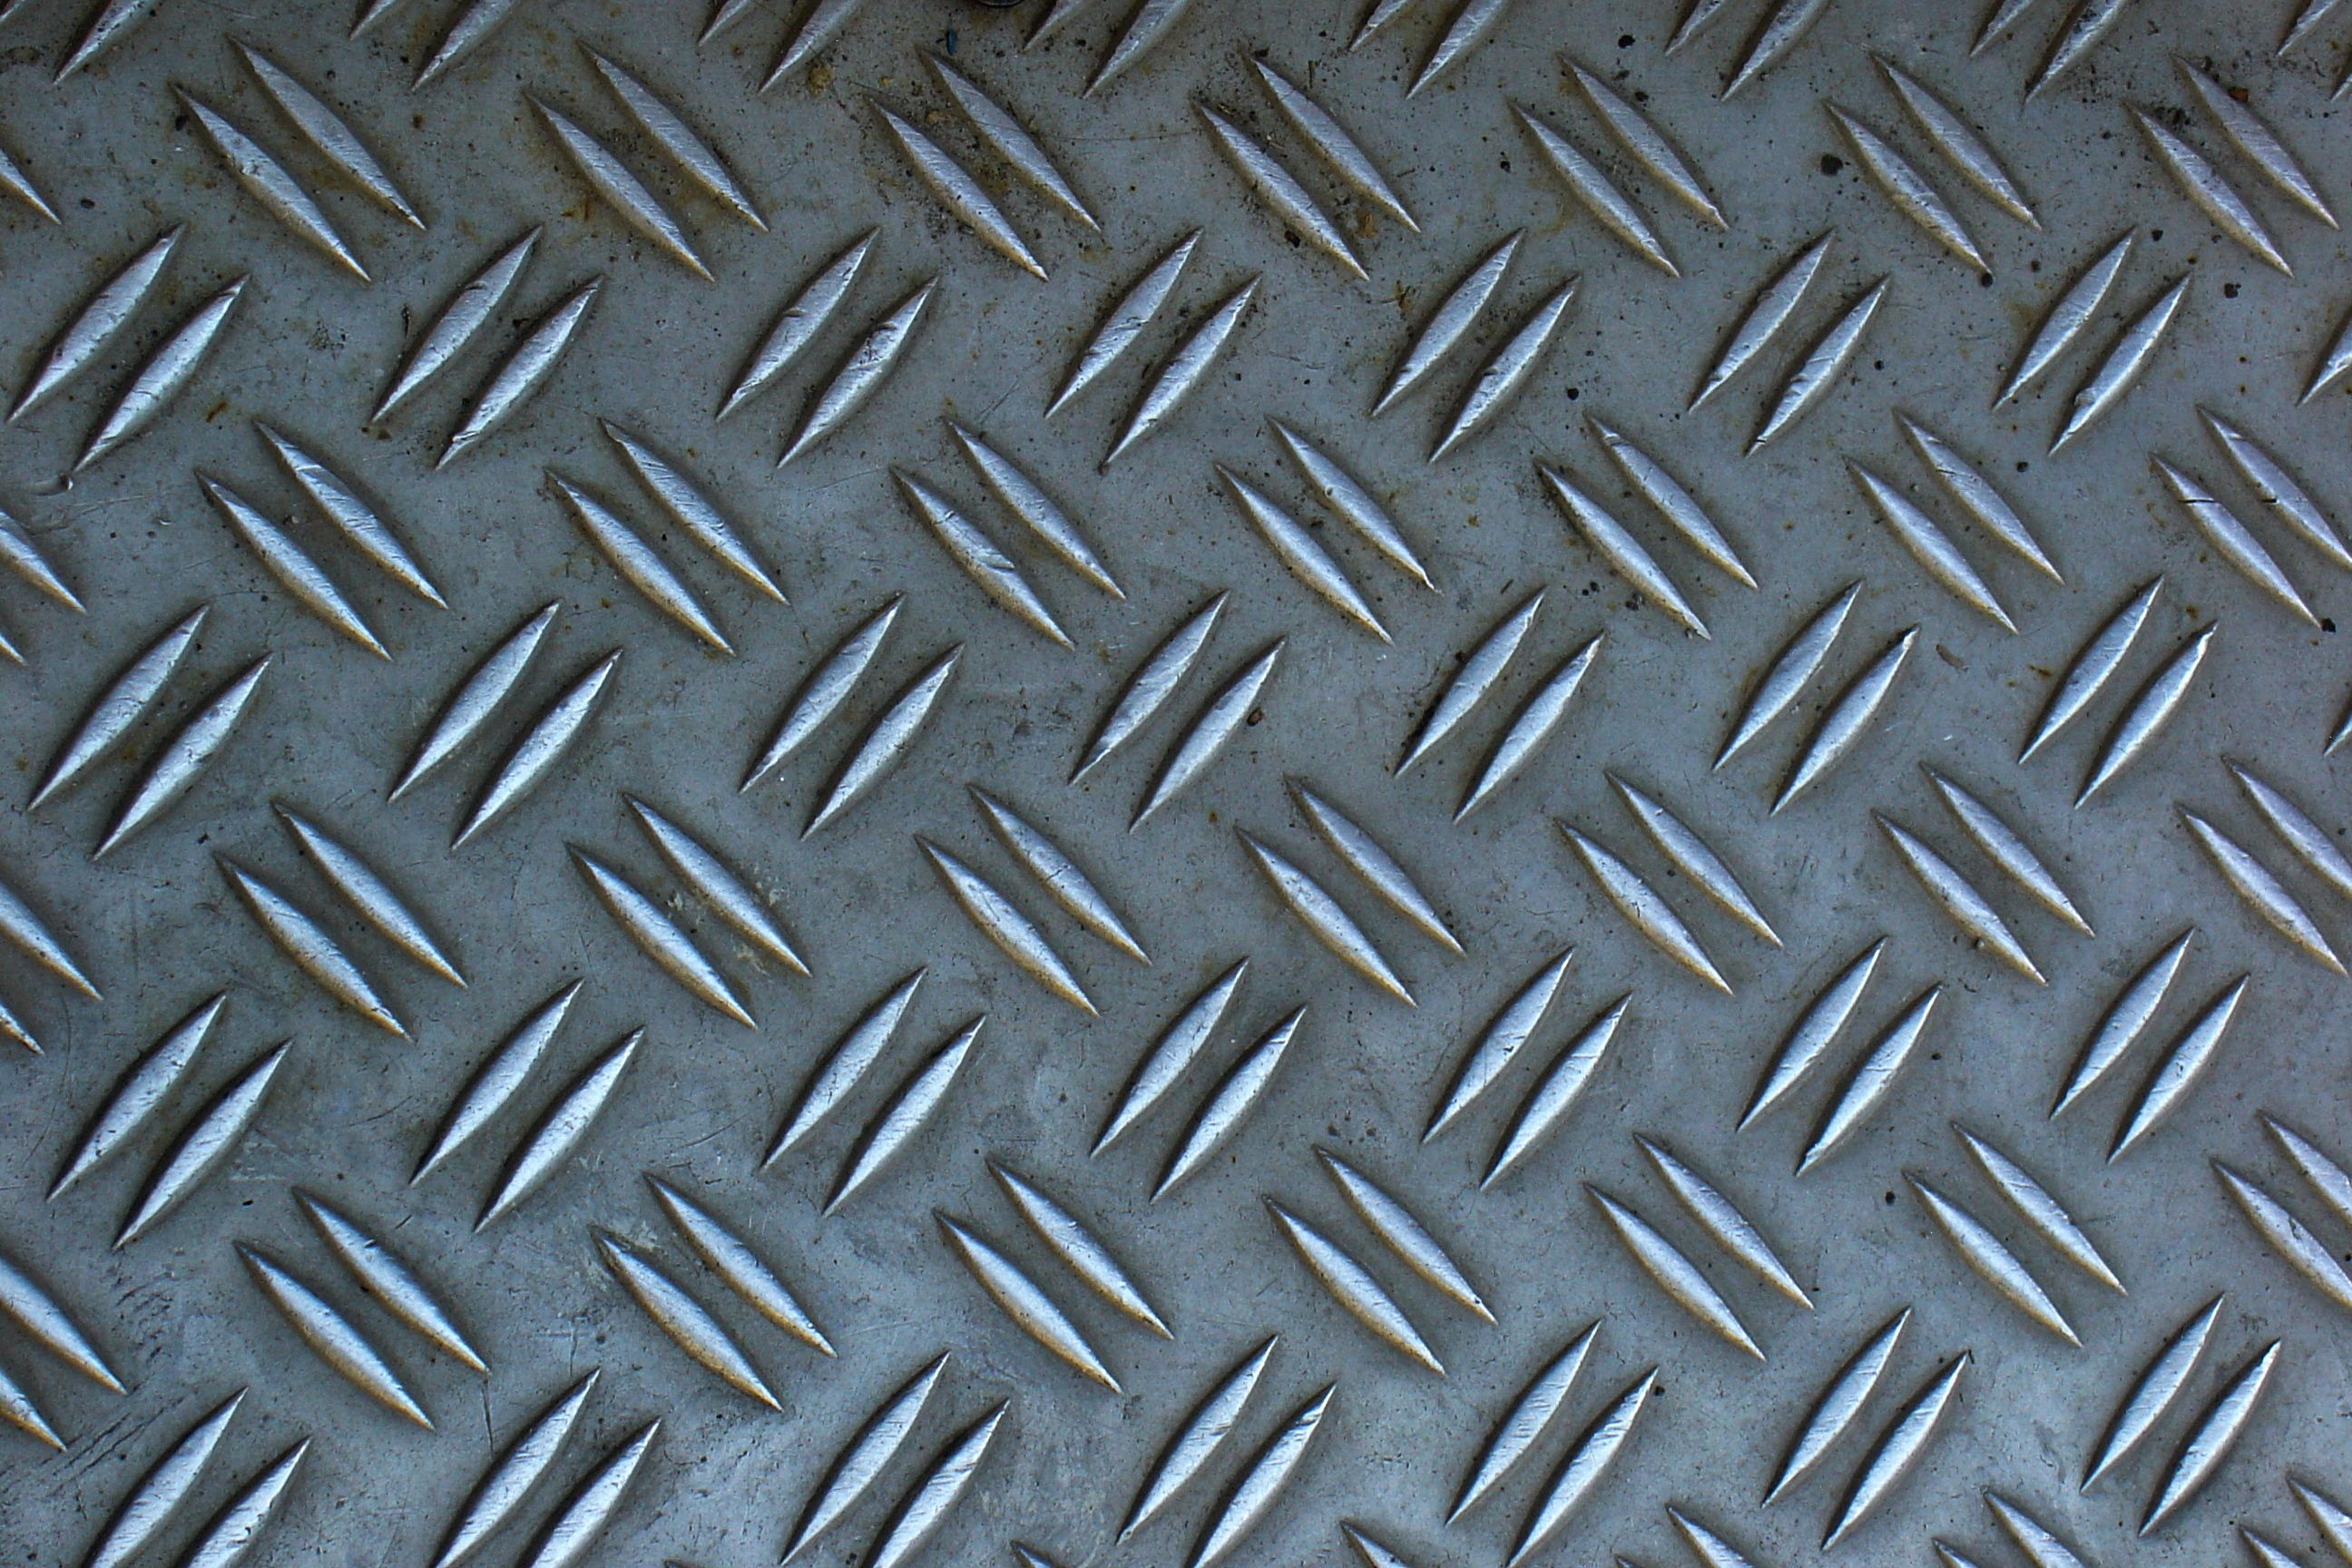
structure, texture, floor, steel, pattern, line, metal, close, material, tire, circle, iron, tread, flooring, outdoor structure